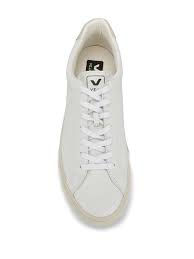
Label: Sneaker